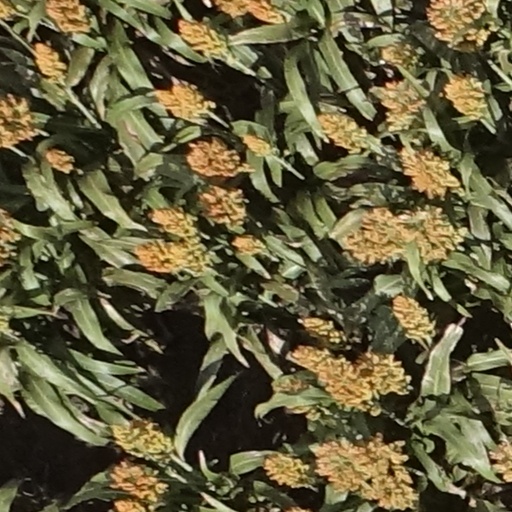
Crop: sorghum